Port-Louis, Guadeloupe

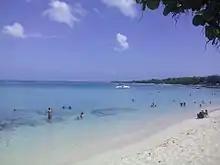
Port Louis beach (Guadeloupe)

The settlement of northern Grande-Terre began in the mid-17th century. The city was first known as Pointe d'Antigues then Port Louis, bearing the name of the king of France Louis XIV. During the French Revolution it was renamed Port Libre (meaning free port) before returning to its current name in the 19th century.